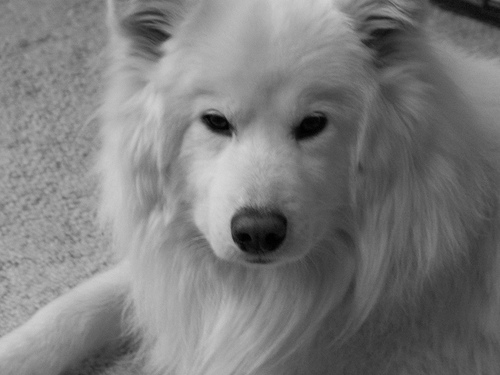
Animal: dog
Breed: samoyed